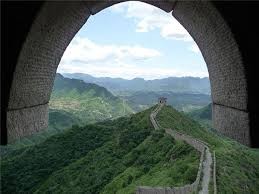
Landmark: Great Wall of China